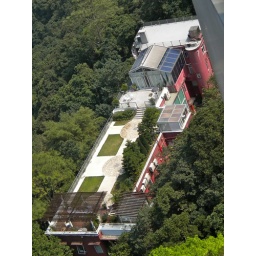
A house with a sweet roof (and no privacy) near the top of Mt. Victoria